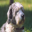
Label: dog